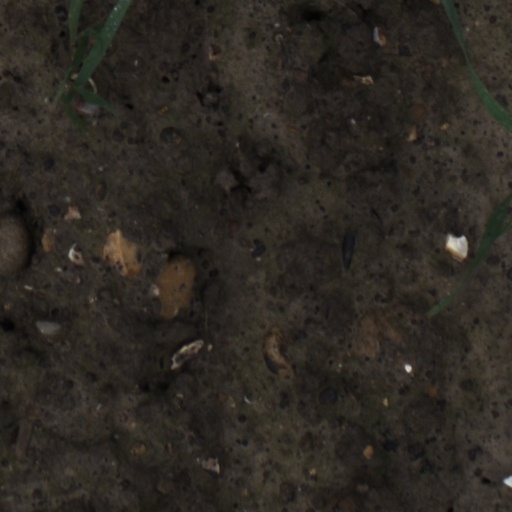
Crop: wheat